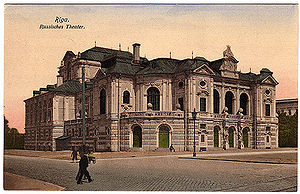
Letlands Nationalteater
Letlands Nationalteaters hovedbygning på et postkort fra omkring 1. verdenskrig
Letlands Nationalteater er et teater i Riga i Letland, som rummer den lettiske nationale teaterscene. Bygningen opførtes fra 1899 til 1902 og indviedes den 14. september 1902 som Rigas 2. Teater, senere bedre kendt som Rigas Russiske Teater.